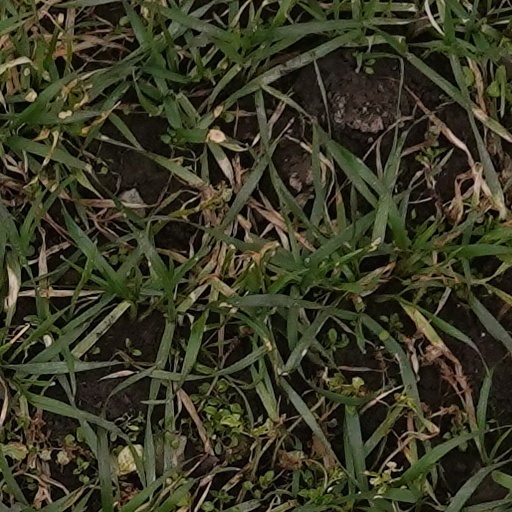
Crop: wheat